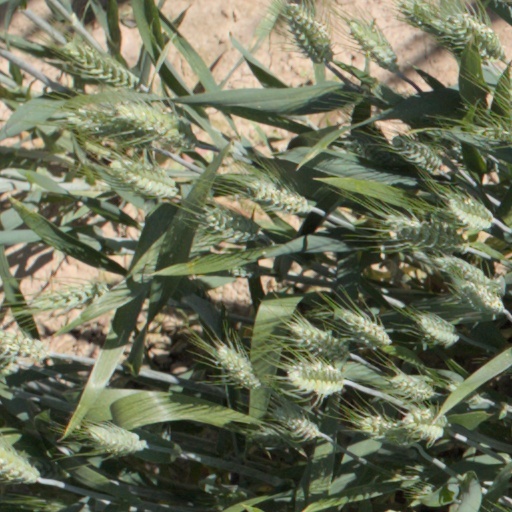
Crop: wheat